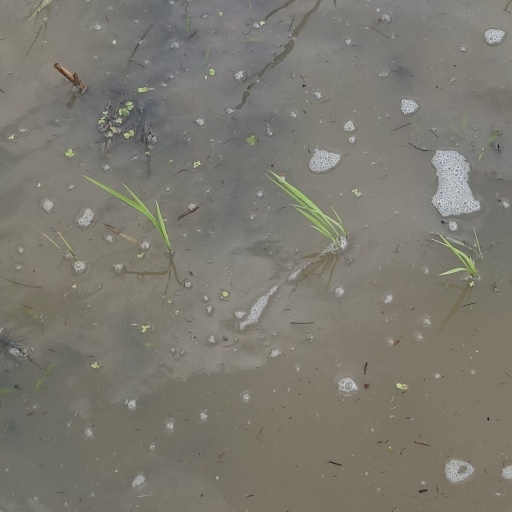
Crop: rice